Above the Lake

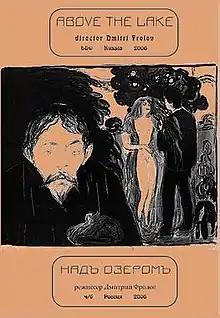
Russian DVD Disc cover

Above the Lake (translit. "Nad ozerom") is a black-and-white 1995 independent film directed by Dmitrii Frolov. It is based on Alexander Blok novel "Nad ozerom".